Maneesh Gobin

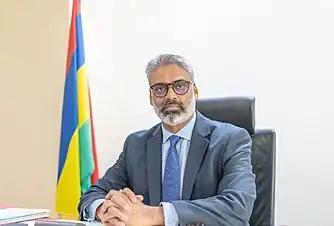

Maneesh Gobin is a Mauritian politician from the Militant Socialist Movement. He has served as Attorney General and Minister of Agro-Industry and Food Security in the Cabinet of Mauritius from 2017 to 2024.